The Reunion (1963 film)

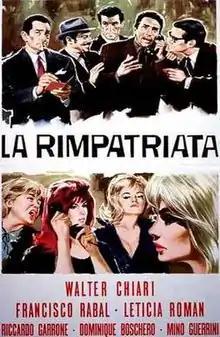
Film poster

The Reunion is a 1963 Italian film directed by Damiano Damiani. It was entered into the 13th Berlin International Film Festival. The film is about a group of old friends in Milan, all men in their late thirties, celebrating a chance reunion at a cinema in the suburbs (managed by one of them), and looking for encounters with women.